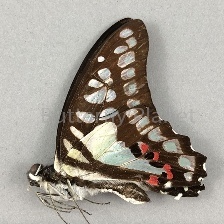
Species: GREAT JAY